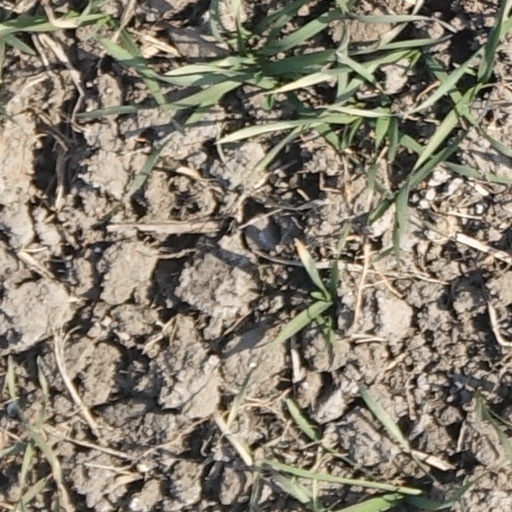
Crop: wheat